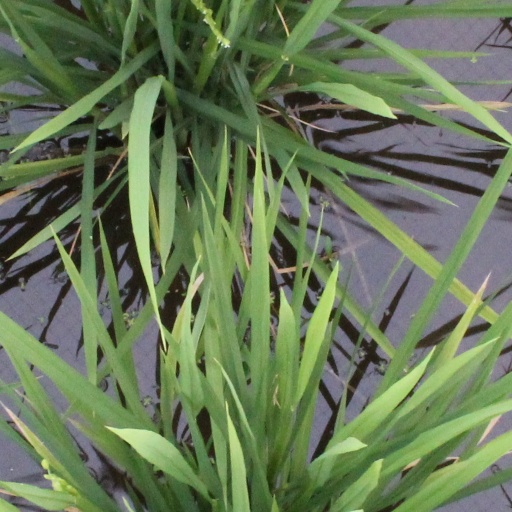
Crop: rice